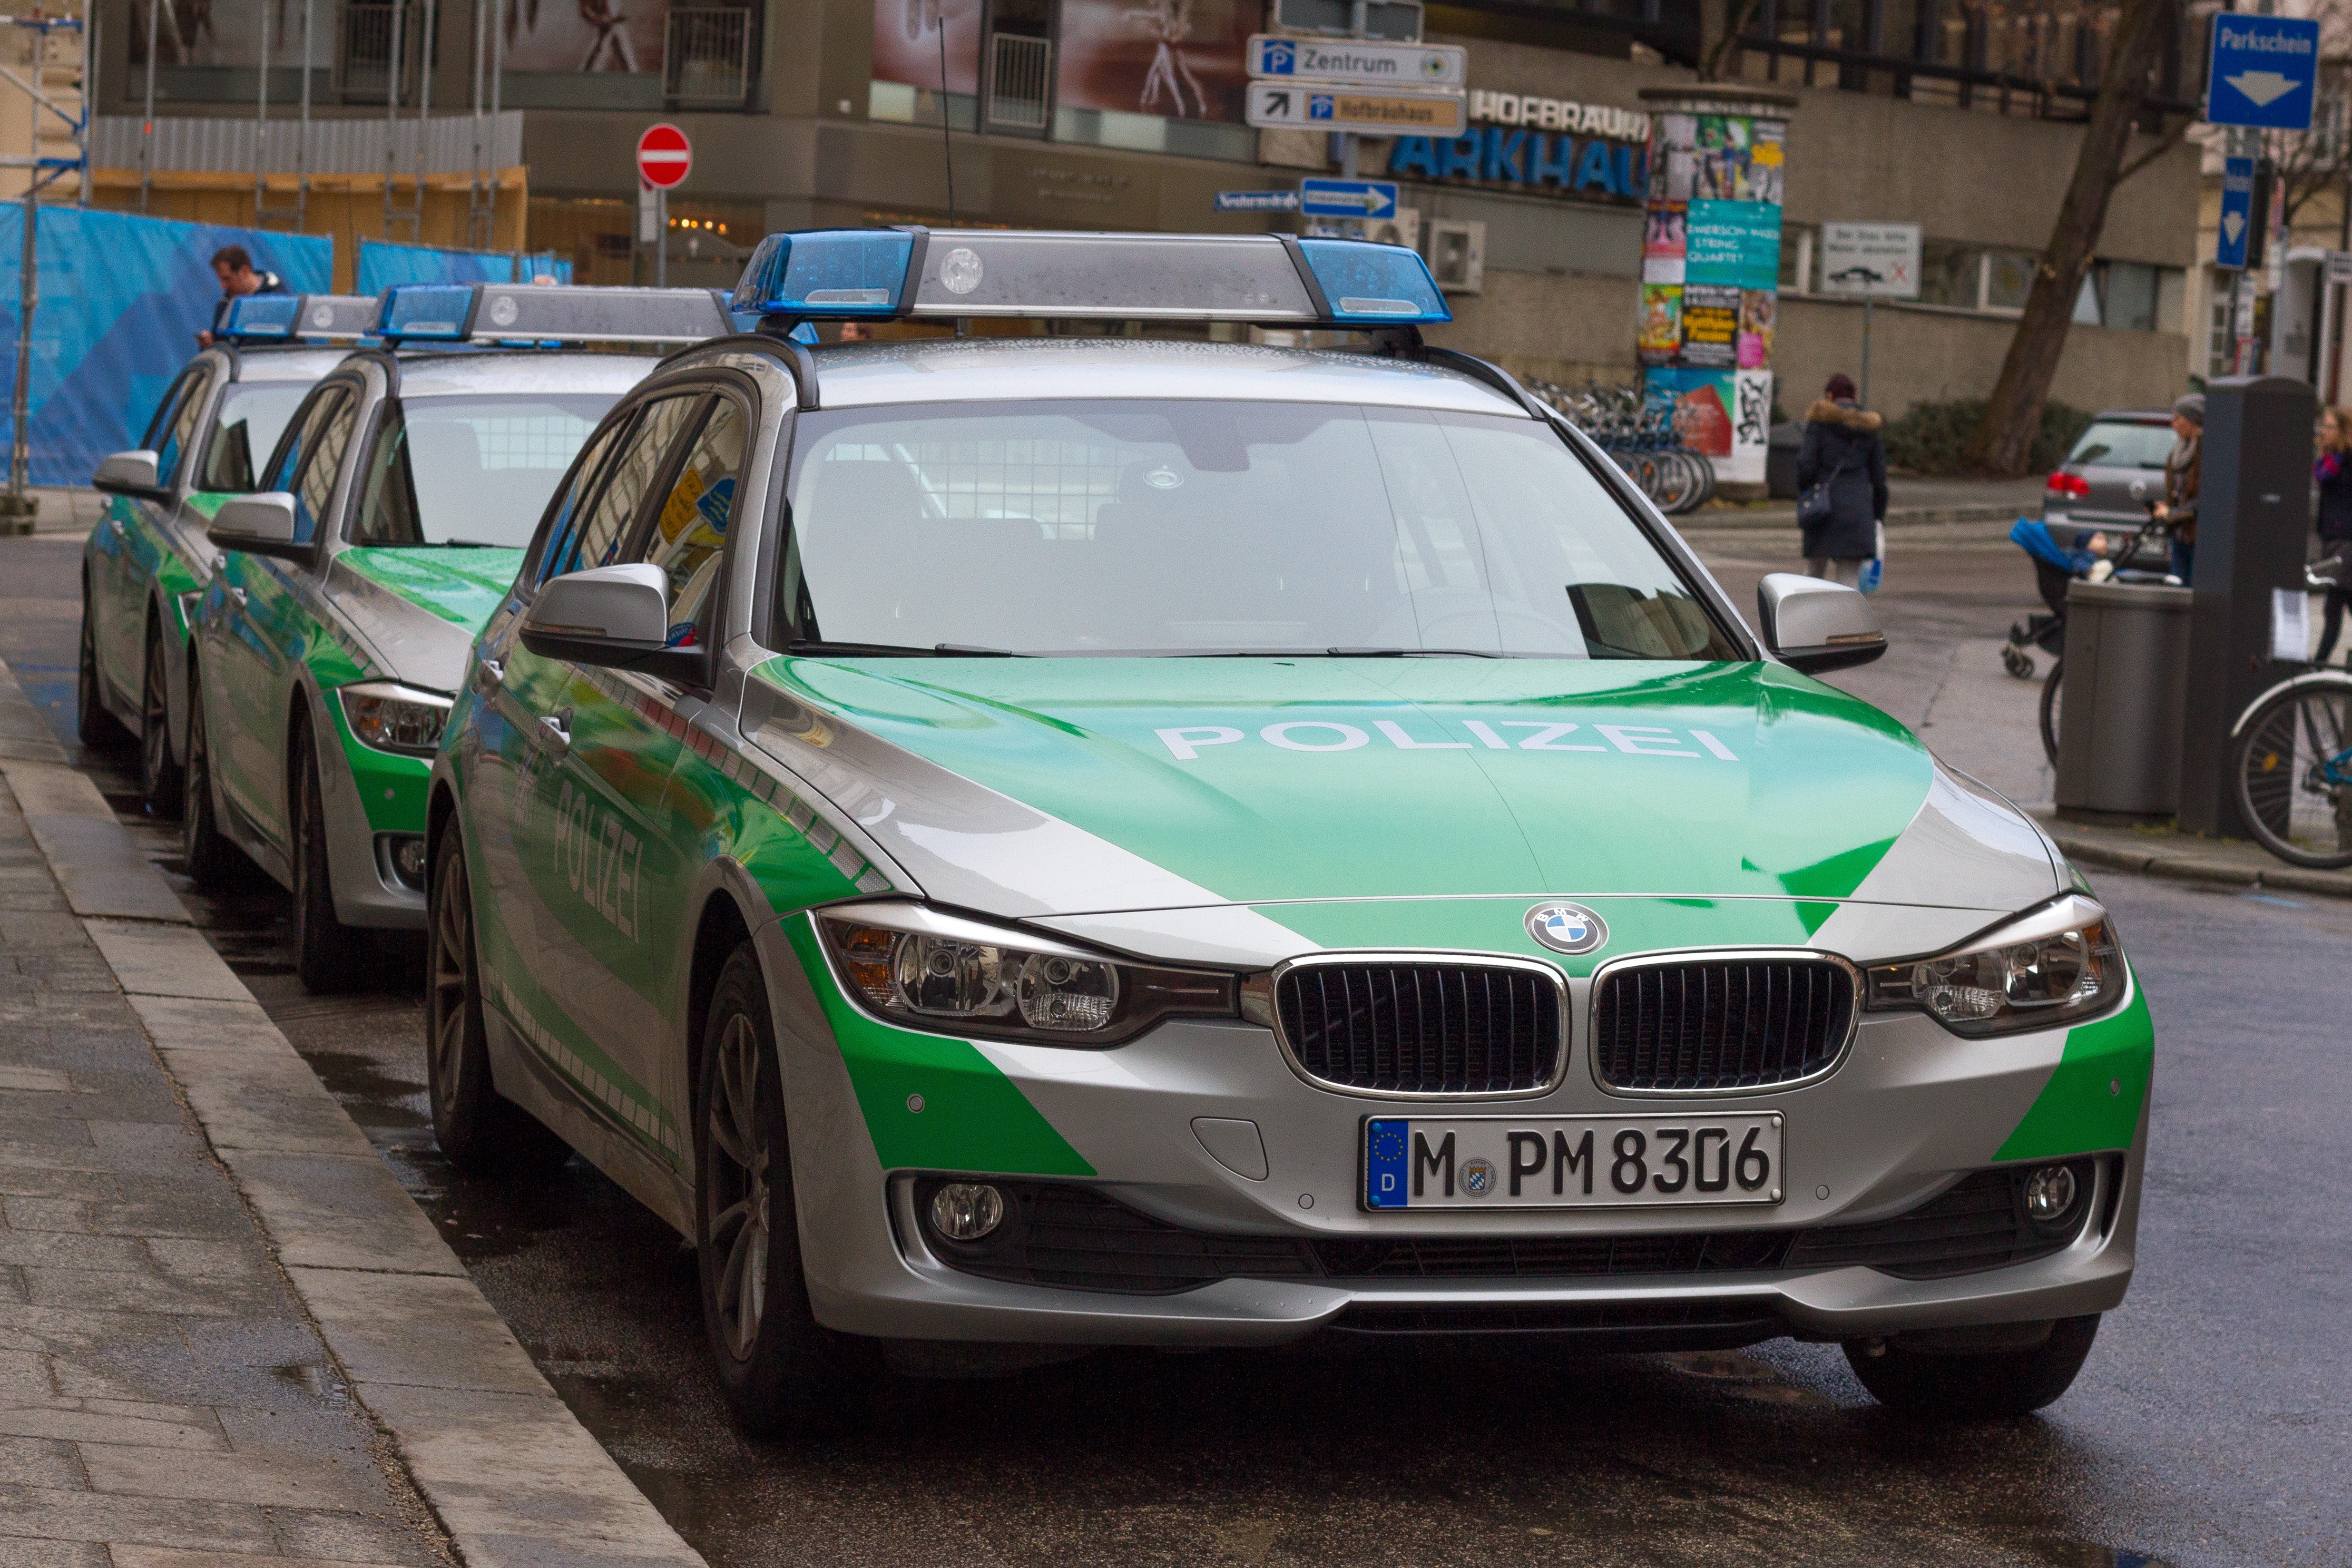
car, green, vehicle, auto, sports car, sedan, police, bavaria, bmw, munich, blue light, police car, patrol car, land vehicle, automobile make, automotive exterior, automotive design, luxury vehicle, vehicle registration plate, executive car, bmw 3 series f30, panda car, city police